Egyptian faience

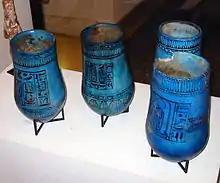
Vases probably used for the funeral of Rameses II

A number of possible binding agents, amongst Arabic gum, clay, lime, egg white and resin, have been suggested to help in the binding process. Although traces of clay have been found in most Pharaonic faience, reconstruction experiments showed that clay, organic gums or lime while successfully improving the wet working performance, failed to improve the fired strength of the faience, or proved the gum was too sticky for the removal of objects from their molds. The use of alkalis as binders, in the form of natron or plant ash, produced suitable results in experiments. Pulverized glass or sintered material of similar composition could also enhance the fired strength of faience bodies: the compositions of such glasses is in fact comparable to the published compositions of New Kingdom glass.